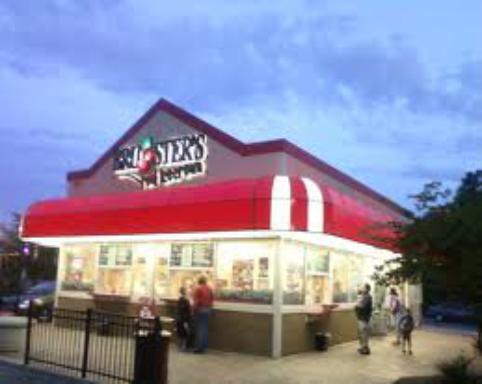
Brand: Bruster's Ice Cream
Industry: Food